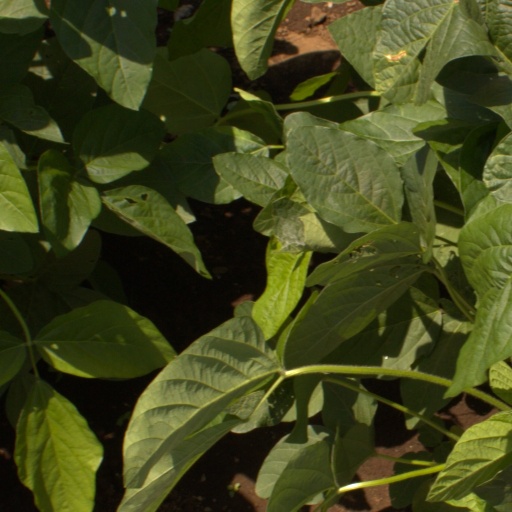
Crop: soybean